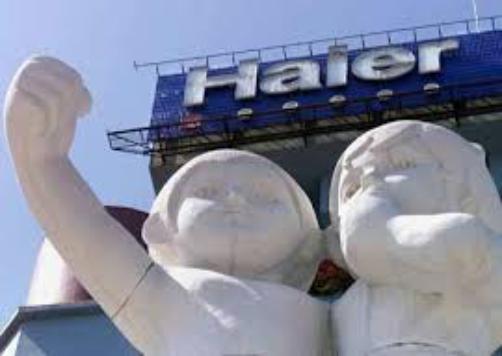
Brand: haier
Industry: Electronic